Jon Voight

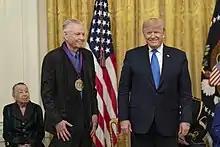
Voight with President Donald Trump after receiving the National Medal of Arts in 2019

Voight next portrayed President Franklin D. Roosevelt in 2001's action/war film "Pearl Harbor", having accepted the role when Gene Hackman declined (his performance was received favorably by critics). Also that year, he appeared as Lord Croft, father of the title character of "". Based on the popular video game, the digital adventuress was played on the big screen by Voight's own real-life daughter Angelina Jolie. That year, he also appeared in "Zoolander", directed by Ben Stiller who starred as the title character, a vapid supermodel with humble roots. Voight appeared as Zoolander's coal-miner father. The film extracted both pathos and cruel humor from the scenes of Zoolander's return home, when he entered the mines alongside his father and brothers and Voight's character expressed his unspoken disgust at his son's chosen profession. Also in 2001, Voight joined Leelee Sobieski, Hank Azaria and David Schwimmer in the made-for-television film "Uprising", which was based on the uprising in the Warsaw ghetto. Voight played Major-General Juergen Stroop, the German officer responsible for the destruction of the Jewish resistance, and received a Primetime Emmy Award nomination for Outstanding Supporting Actor in a Limited Series or Movie.